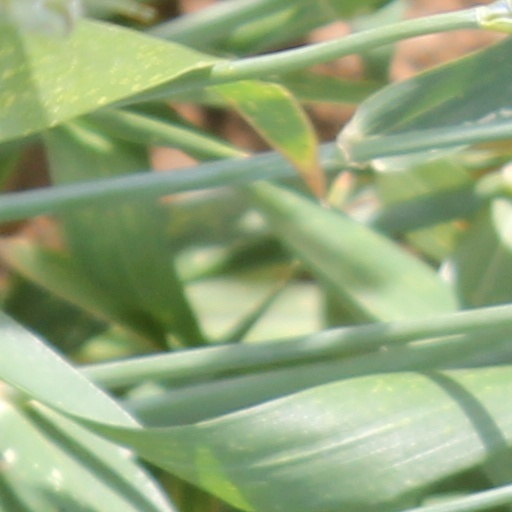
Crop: wheat